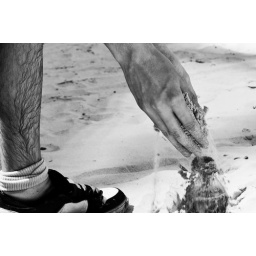
putting sand and ocean water in a bottle for my mom